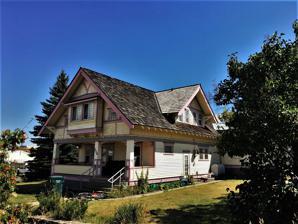
Building: James V. and Sophia Baker House
Country: United States of America
Year built: 1916
Historic house in Idaho, United States United States historic place James V. and Sophia Baker House U.S. National Register of Historic Places Show map of Idaho Show map of the United States Location 204 Broadway St. Cottonwood, Idaho Coordinates 46°02′51″N 116°21′04″W / 46.047448°N 116.351135°W / 46.047448; -116.351135 Area less than one acre Built 1916 ( 1916 ) Built by Rieland, John Architectural style American Craftsman NRHP reference No. 03001366 Added to NRHP January 6, 2004 The James V. and Sophia Baker House is a historic home located at 204 Broadway St. in Cottonwood , Idaho . The American Craftsman style house was constructed in 1916. The house's design features tapered columns on its front porch, exposed rafters and open eaves , and fake braces which appear to support the roof's gables . James V. Baker, the home's original owner, was a farmer and wagon driver who migrated to the Northwest from Illinois ; he lived in Cottonwood for several years in the early 1900s, briefly left, and commissioned the home after his return in 1915. The house was added to the National Register of Historic Places on January 6, 2004. References